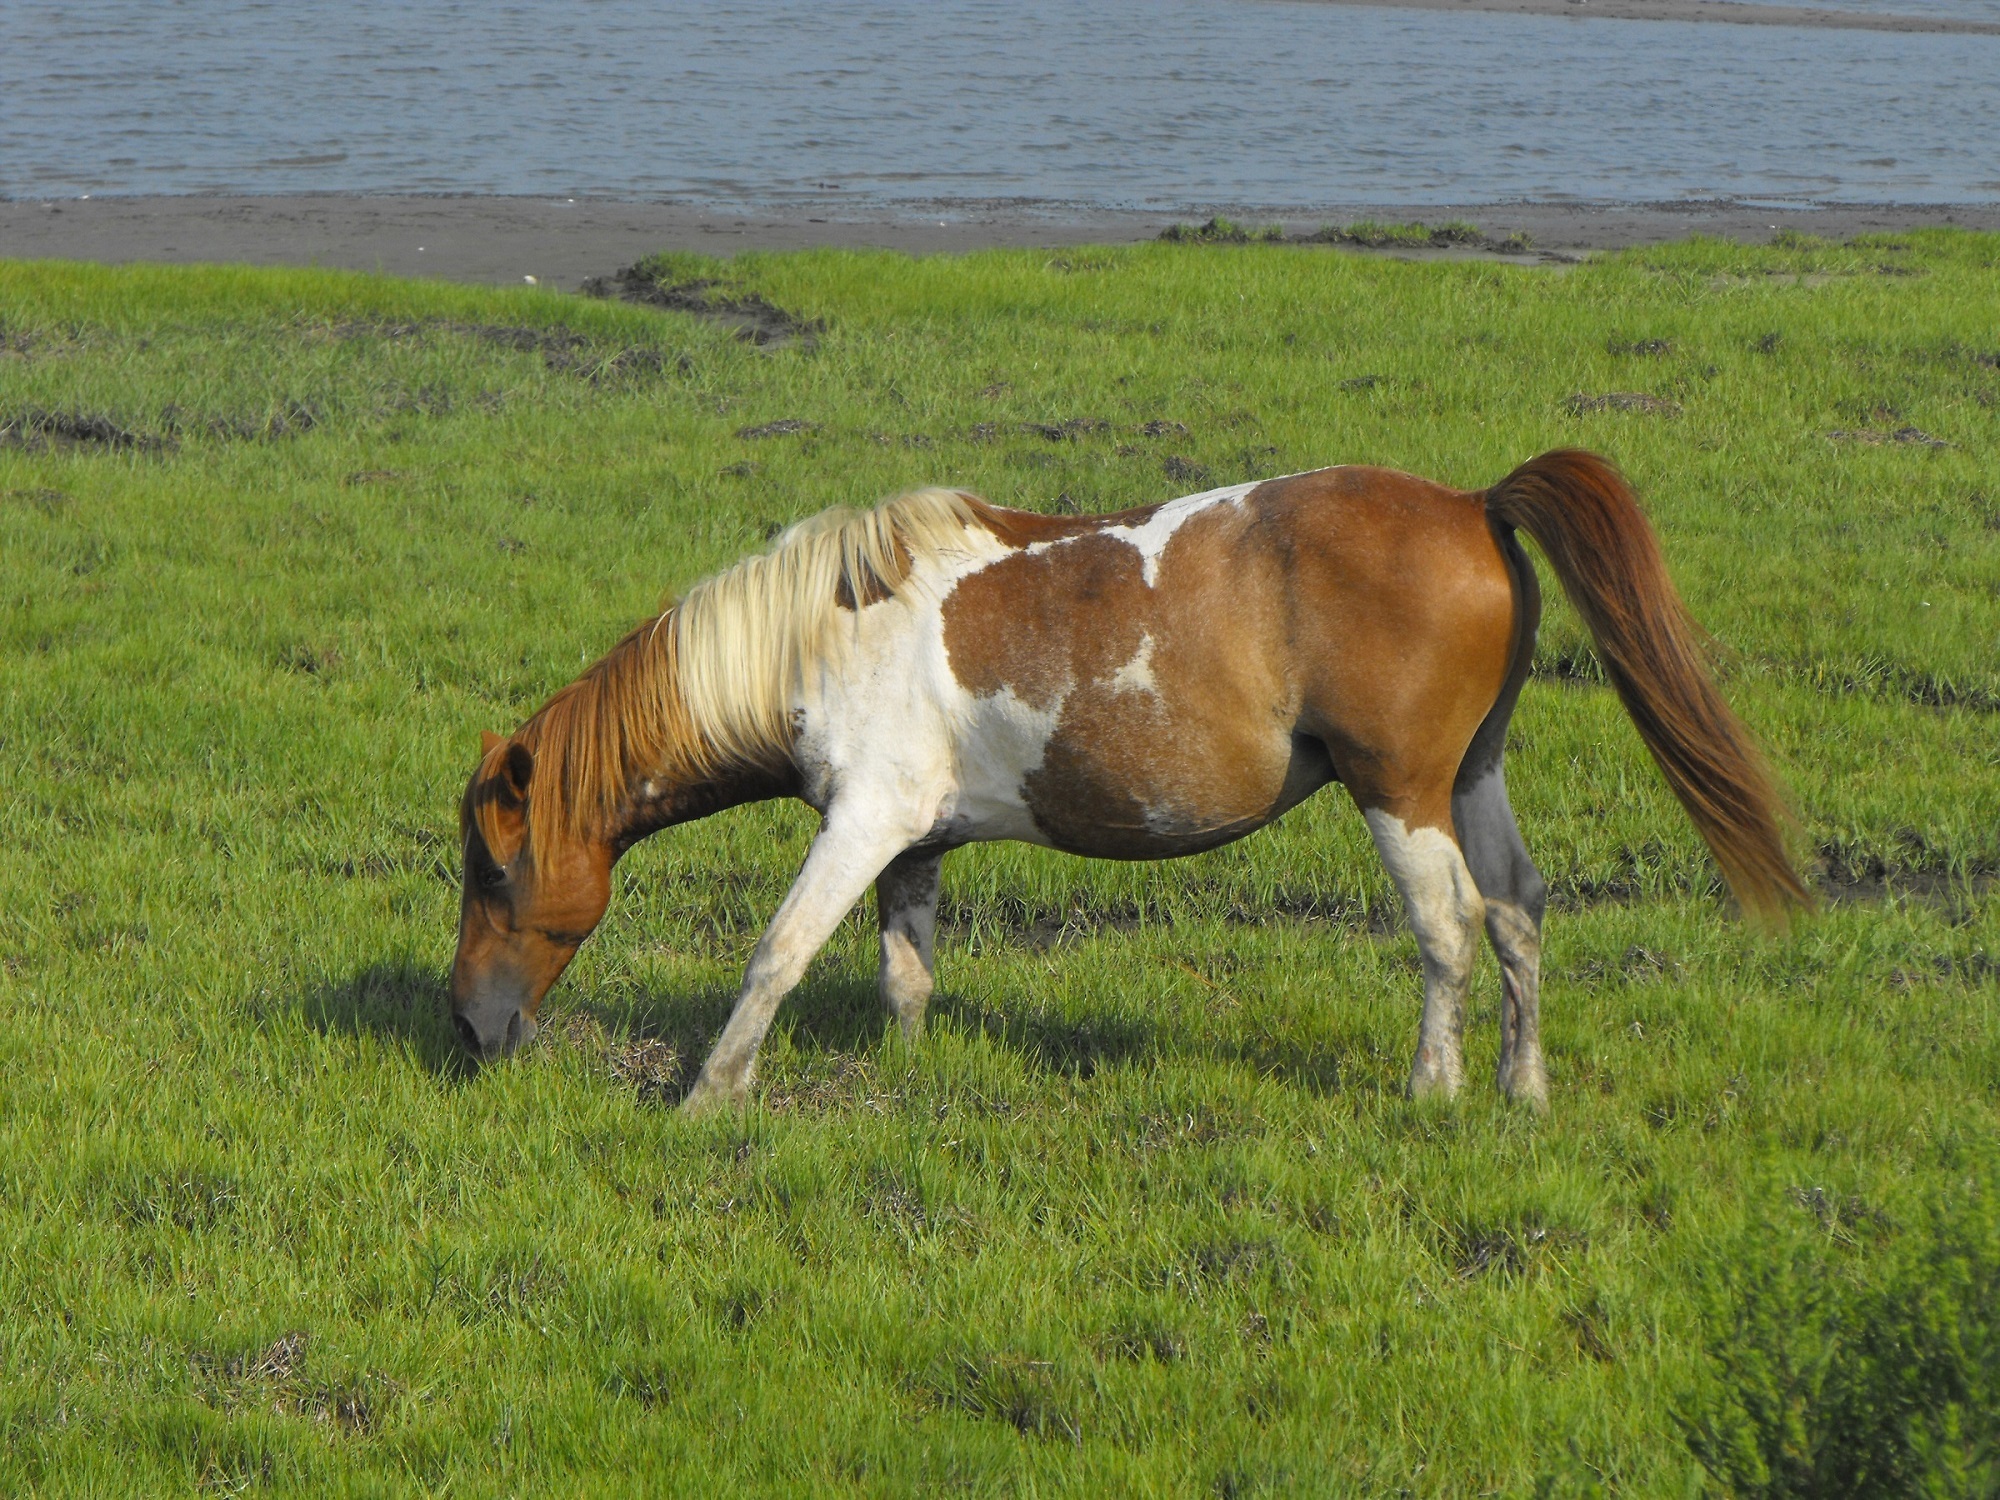
beach, water, nature, grass, sand, ocean, wilderness, meadow, prairie, wildlife, herd, pasture, grazing, horse, natural, usa, island, mammal, stallion, mane, fauna, wild horse, outdoors, grassland, vertebrate, sanctuary, mare, foal, feral, colt, horse like mammal, mustang horse